Neighborhoods in Spokane, Washington

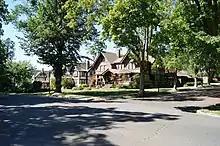
The Comstock-Shadle House in the Ninth Ave. Historic District

The Logan Neighborhood comprises the residential area just north of Gonzaga University in central Spokane. University students occupy many of the neighborhood's homes.